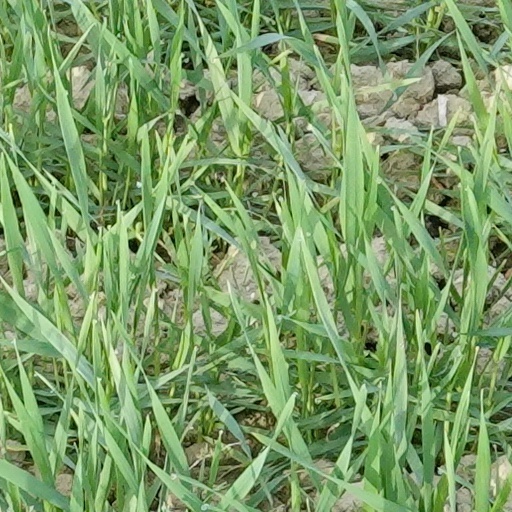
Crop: wheat